Hakodate Museum of Art, Hokkaido

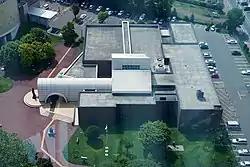

opened in Hakodate, Hokkaidō, Japan in 1986. The collection focuses on works from southern Hokkaidō, including paintings by Kakizaki Hakyō and calligraphy by , and special exhibitions are also mounted.